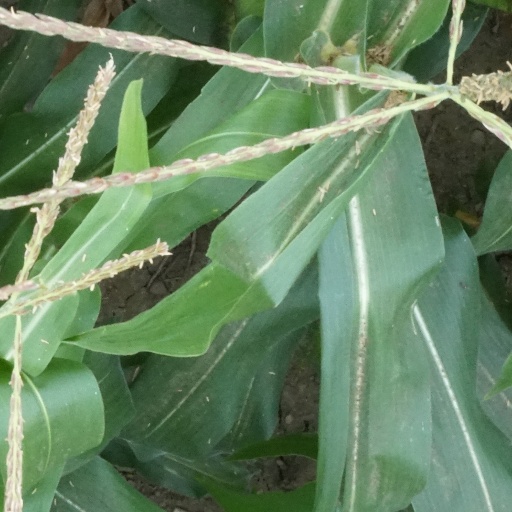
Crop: maize; corn